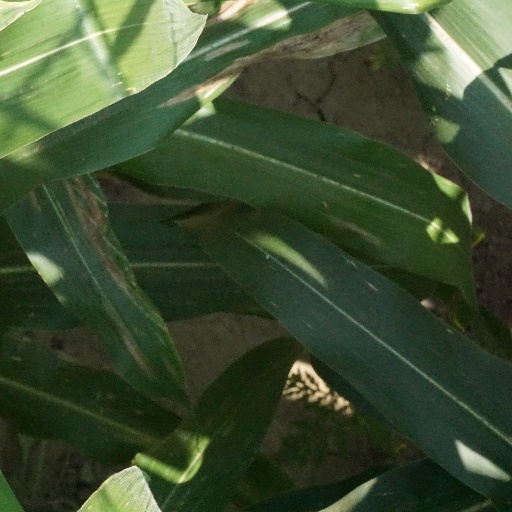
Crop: maize; corn